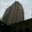
Label: skyscraper